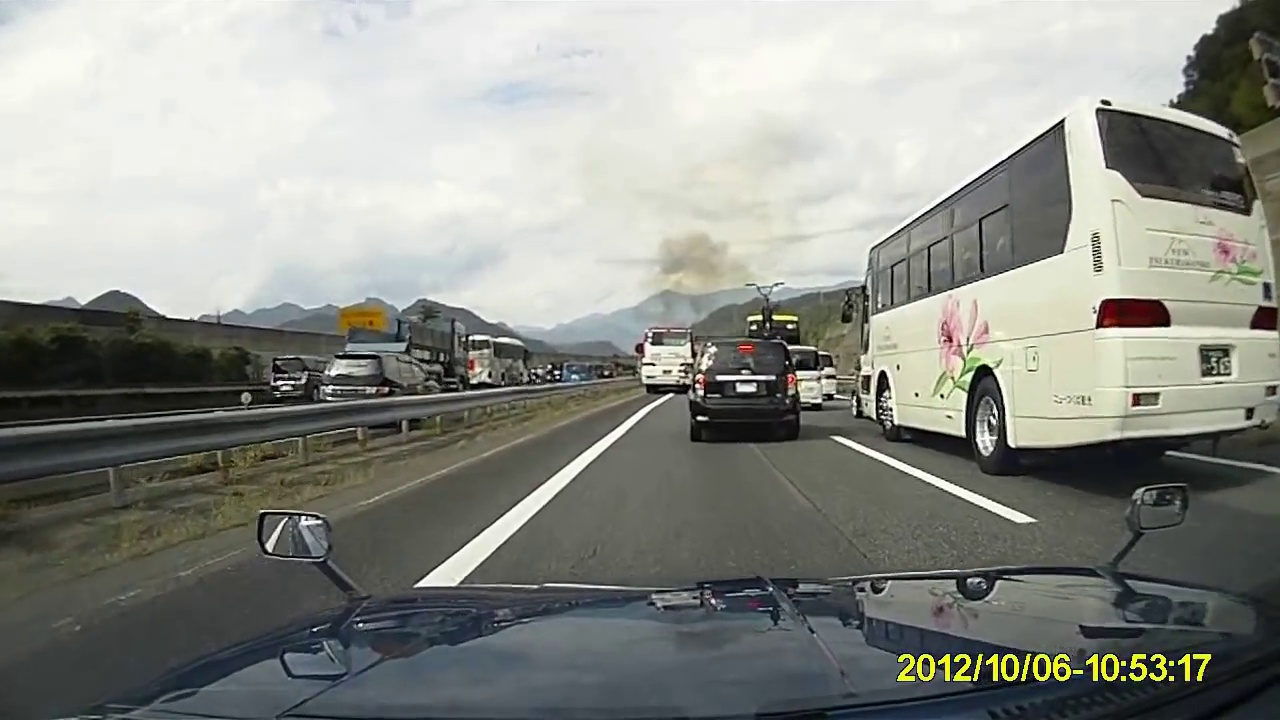
Fire: no
Smoke: yes